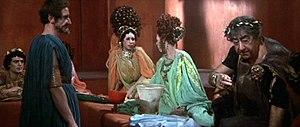
Satyricon est un film franco-italien réalisé par Federico Fellini et sorti en 1969. Il est adapté du roman éponyme attribué à l'écrivain latin Pétrone.